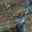
Label: deer